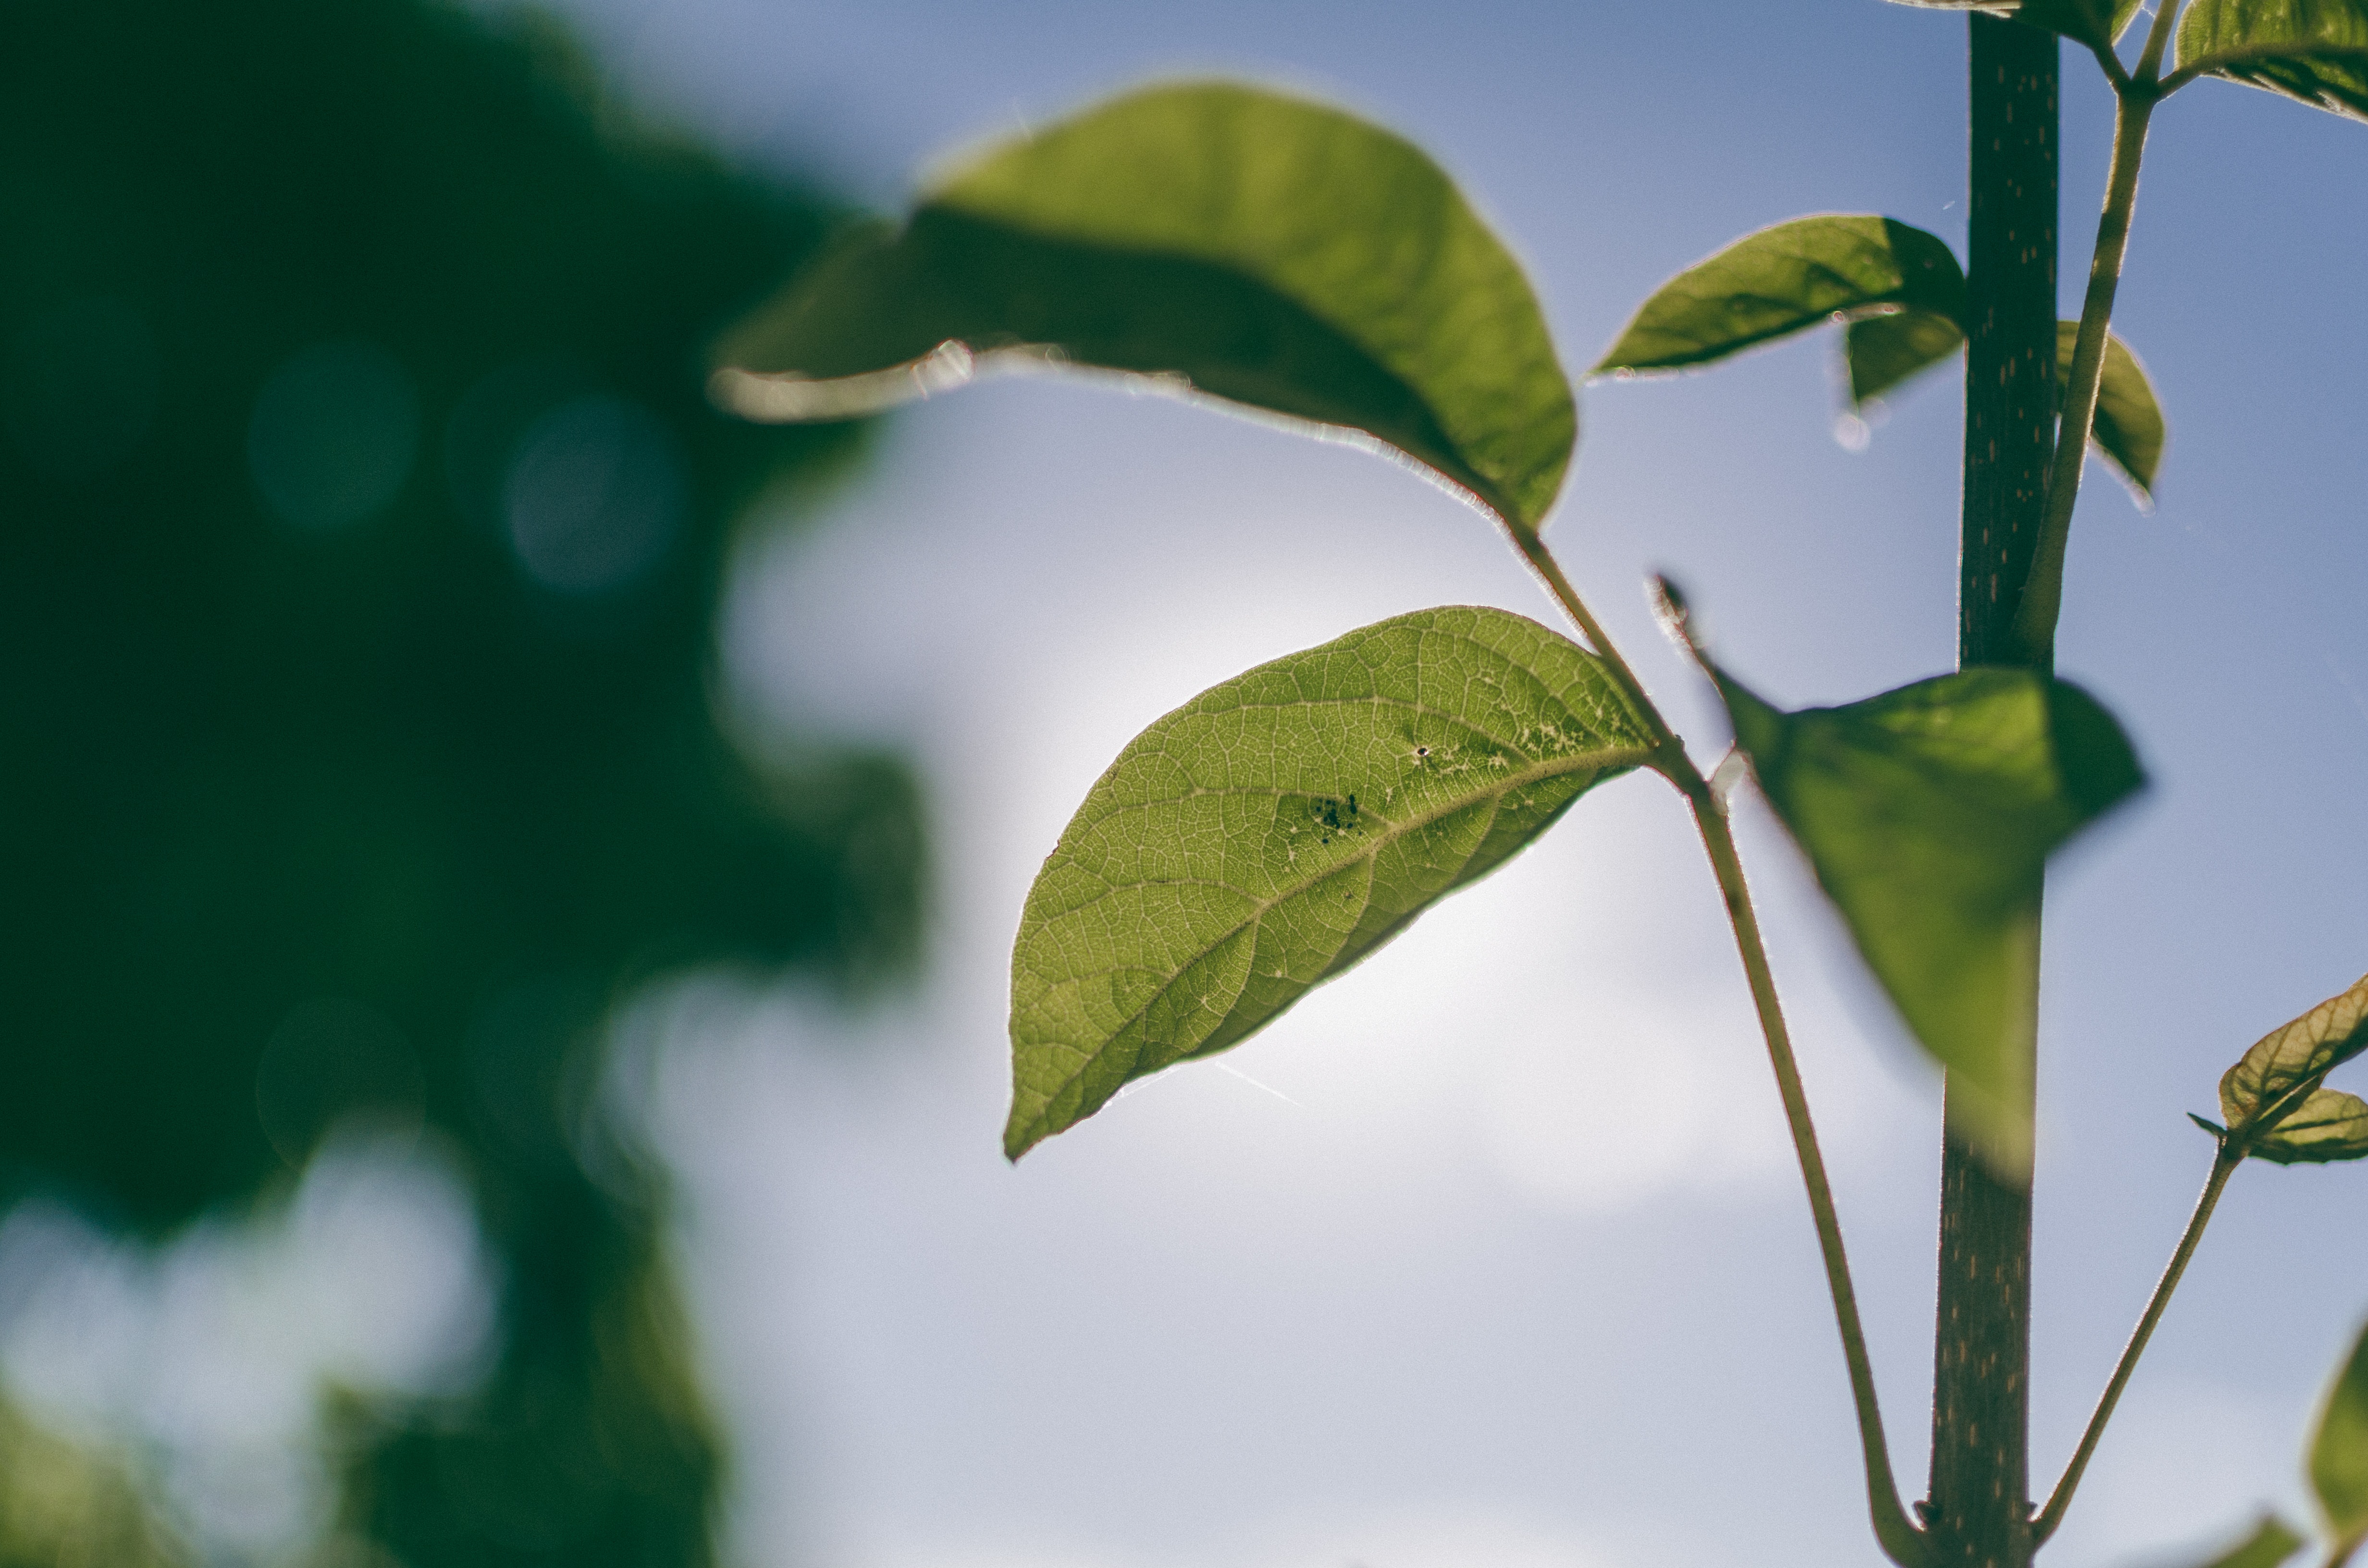
leaf, flower, green, plant, plant stem, botany, flowering plant, organism, photography, bud, morning glory